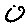
Label: 0